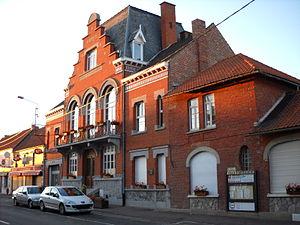
La mairie d'Ostricourt, Nord, France.
Ostricourt est une commune française située dans le département du Nord, en région Hauts-de-France.